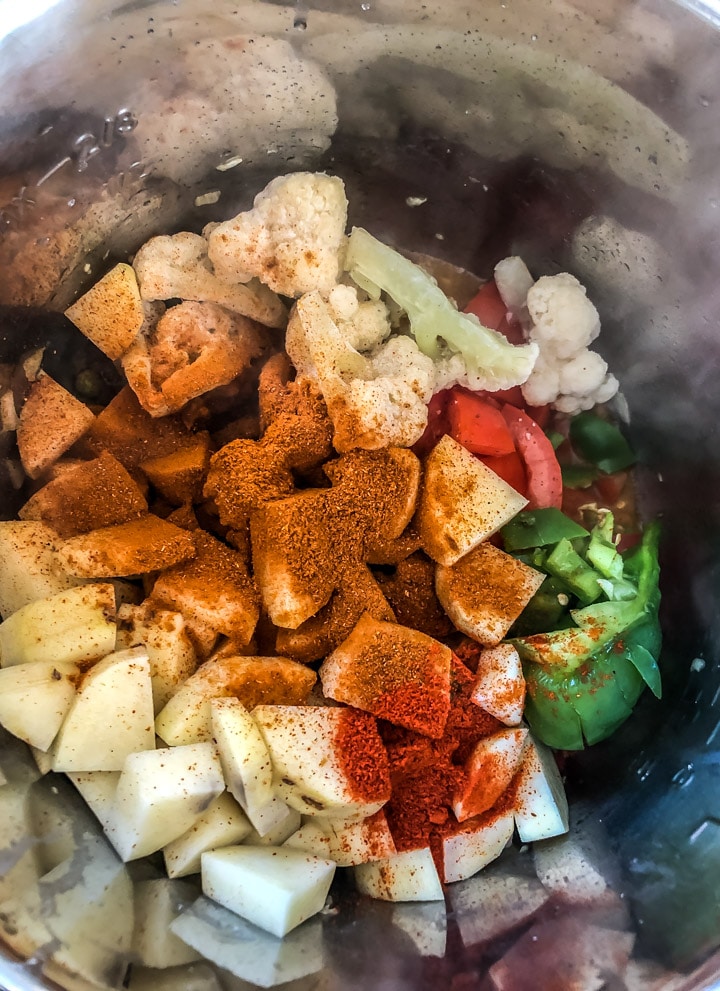
Dish: pav_bhaji